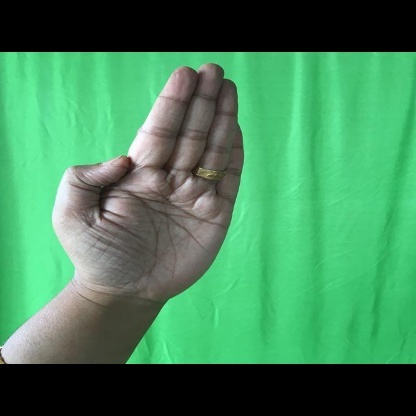
Mudra: Pathaka